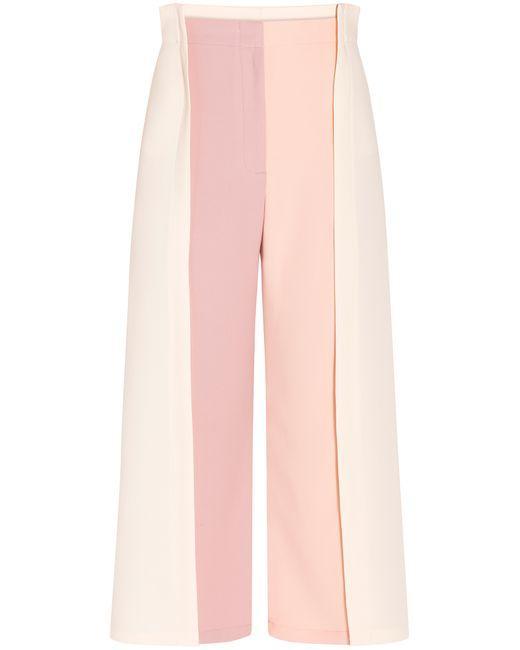
Rosa Variation formelle Hosen für Damen